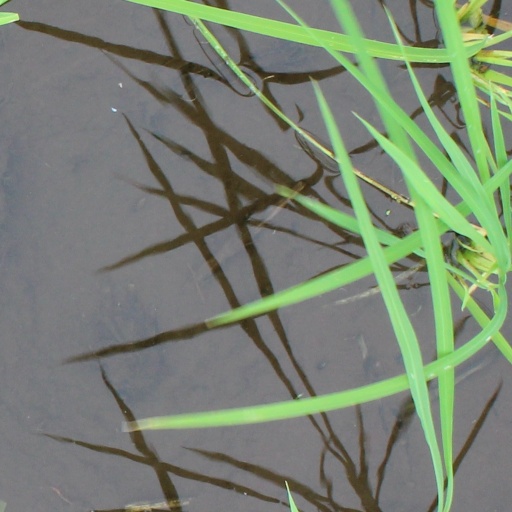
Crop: rice